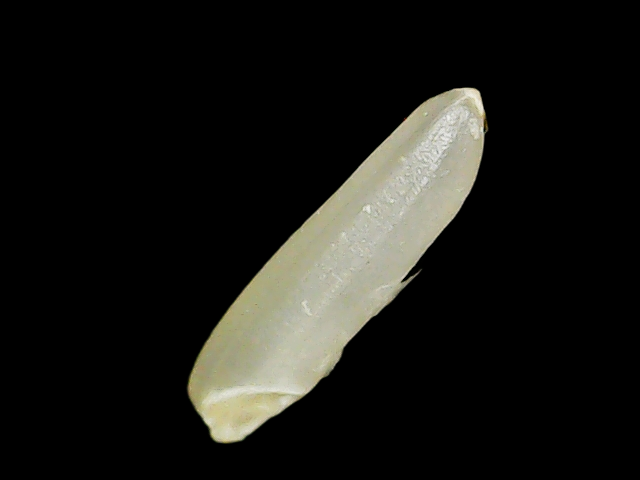
Rice variety: Binadhan25